Rural flight

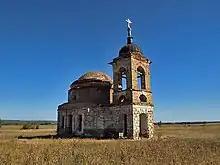
The defunct church in the abandoned village Novospasskoye, Saratov Oblast, Russia

China, like many other currently industrializing countries, has had a relatively late start to rural flight. Until 1983, the Chinese government, through the hukou system, greatly restricted the ability of their citizens to internally migrate. Since 1983, the Chinese government has progressively lifted the restrictions on internal migration. This has led to a great increase in the number of people migrating to urban areas. However, even today, the hukou system limits the ability of rural migrants to receive full access to urban social services at the urban subsidized costs. As with most examples of rural flight, several factors have led towards China's massive urbanization. Income disparity, family pressure, surplus labor in rural areas due to higher average fertility rates, and improved living conditions all play a role in contributing to the flows of migrants from rural to urban areas. In 2014, approximately 250 million rural migrants lived in cities with 54% of the total Chinese population living in urban areas.